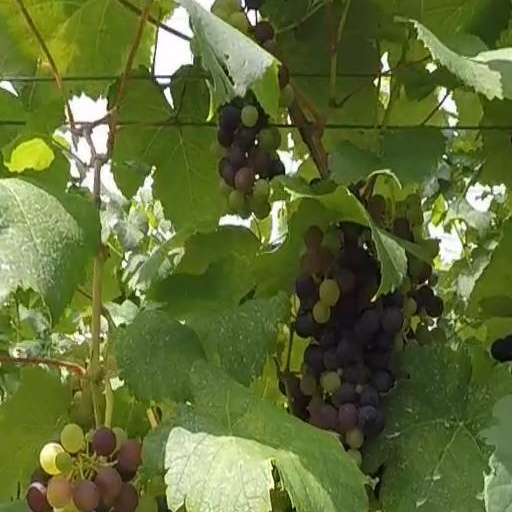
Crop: grape